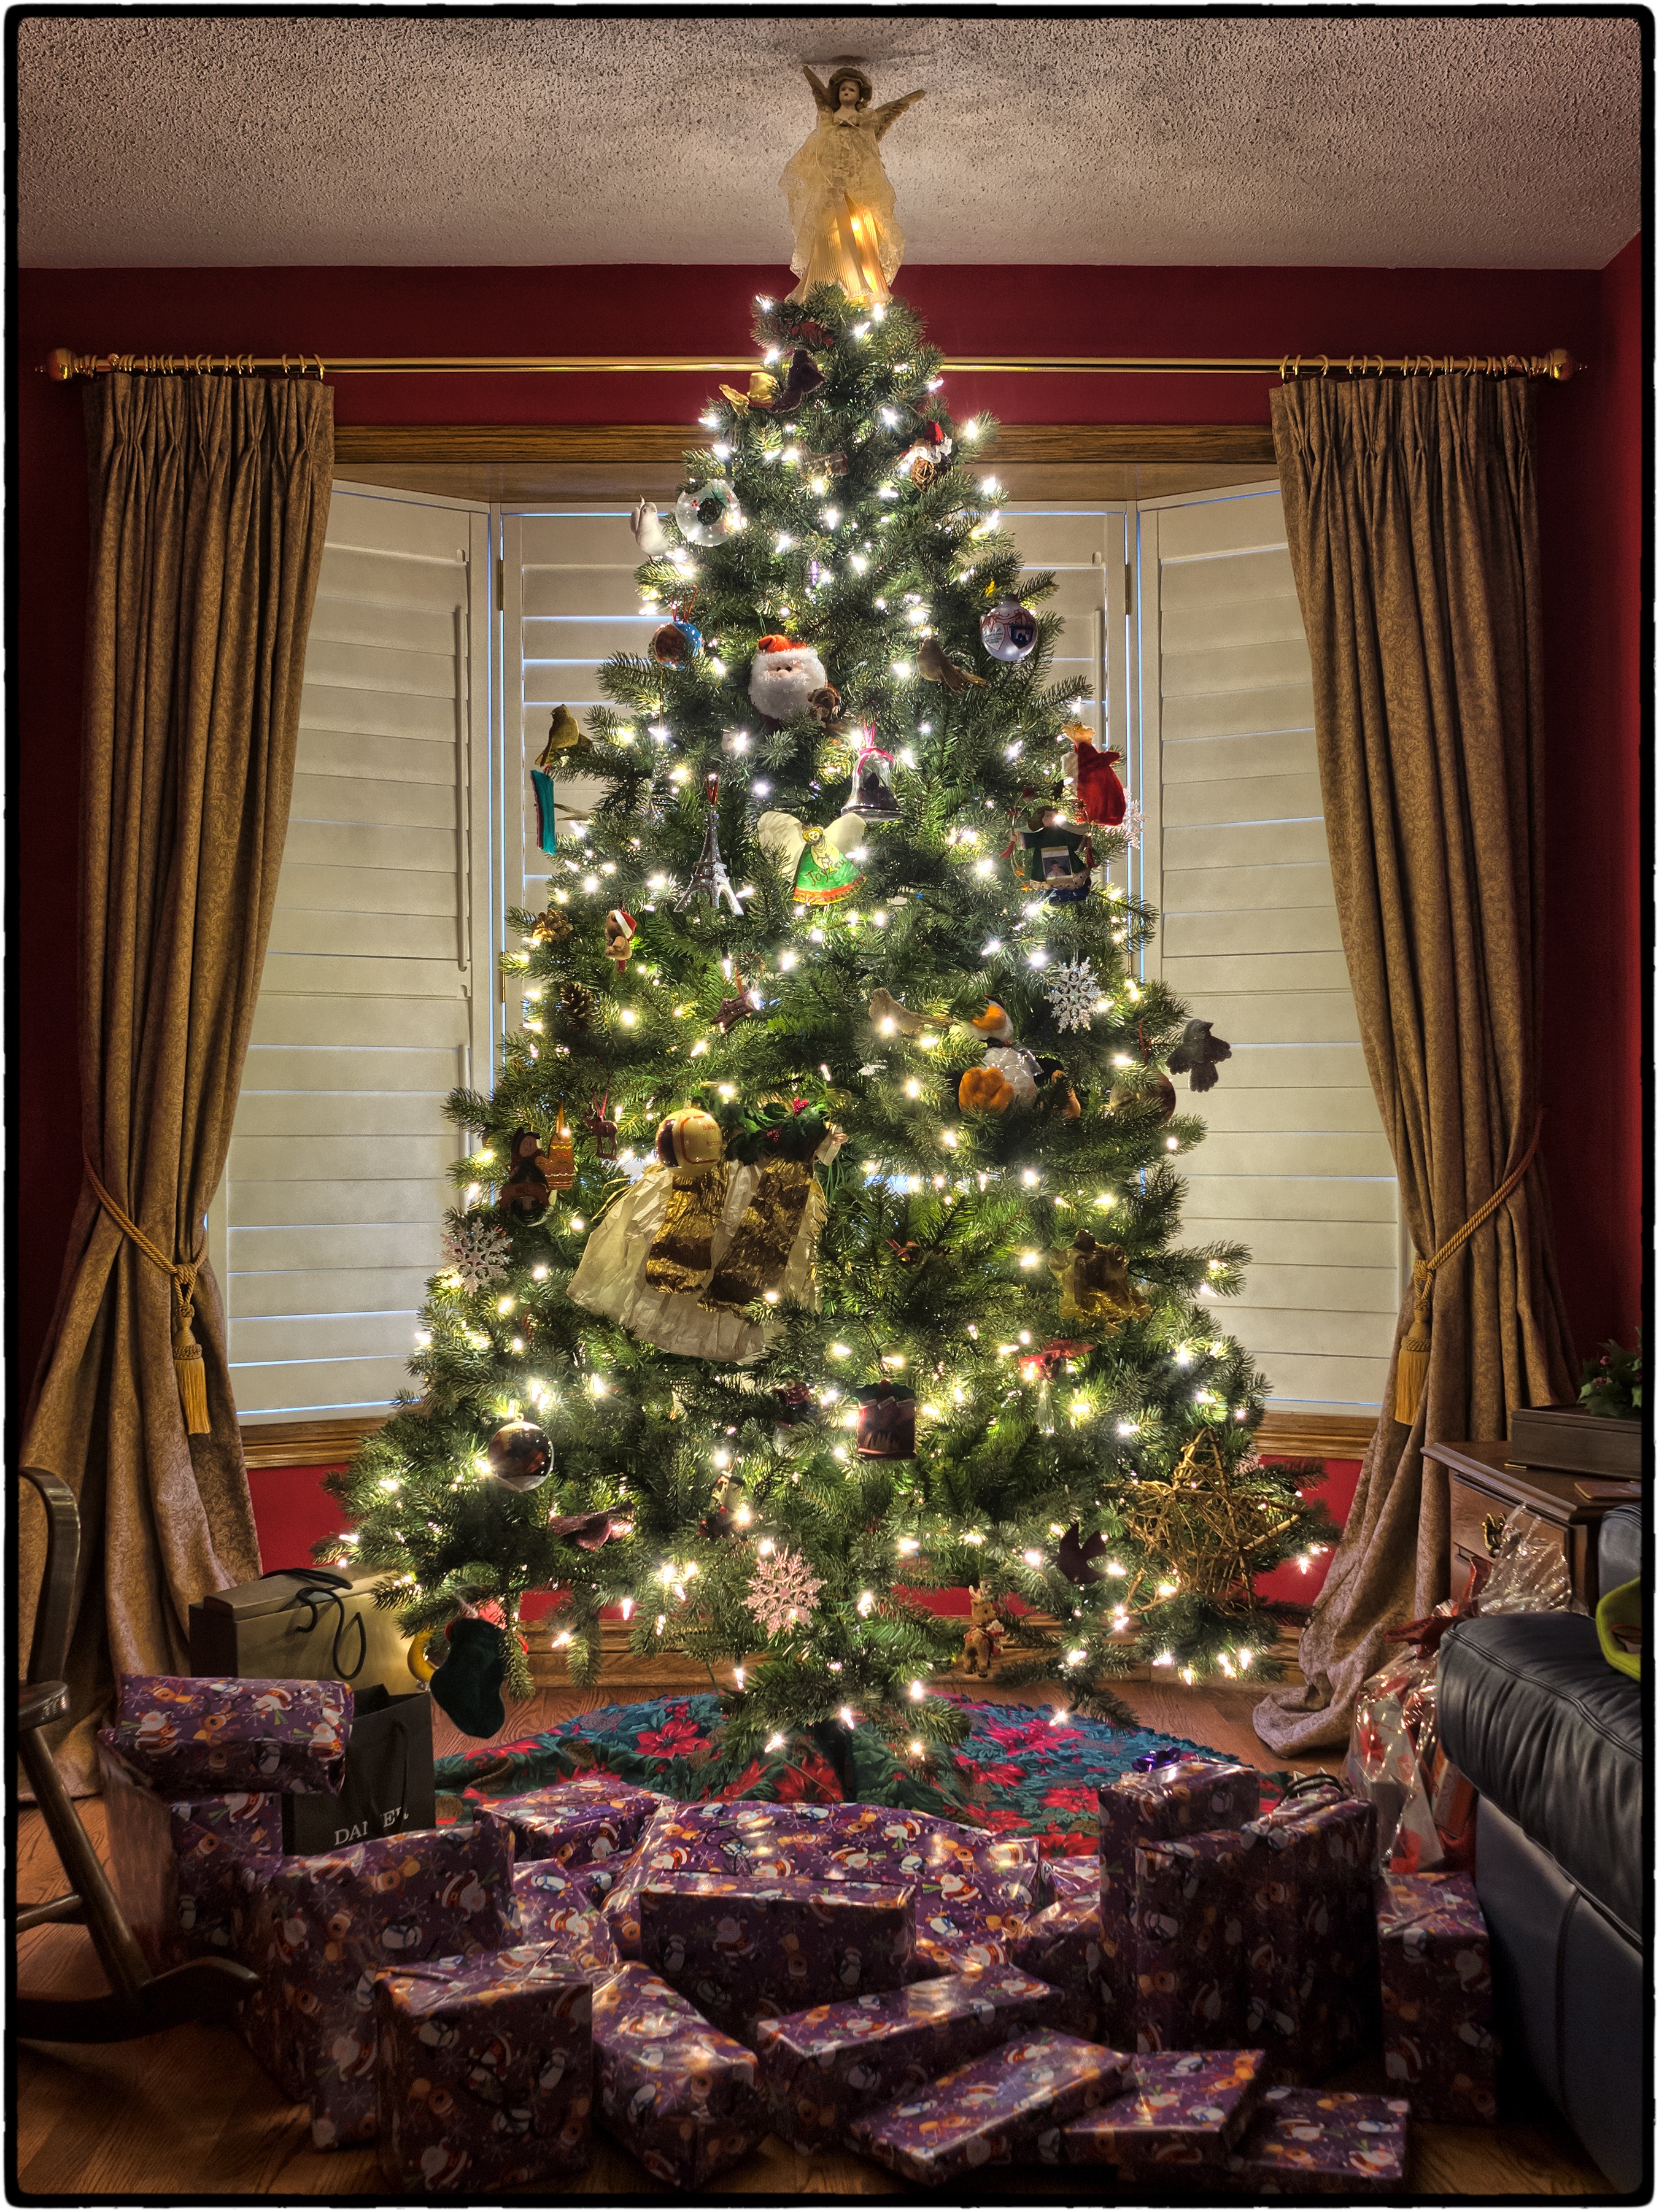
tree, winter, gift, decoration, holiday, box, christmas, christmas tree, season, festive, celebrate, christmas decoration, lights, decorated, curtains, december, xmas, ornaments, merry christmas, christmas presents, christmas day, woody plant